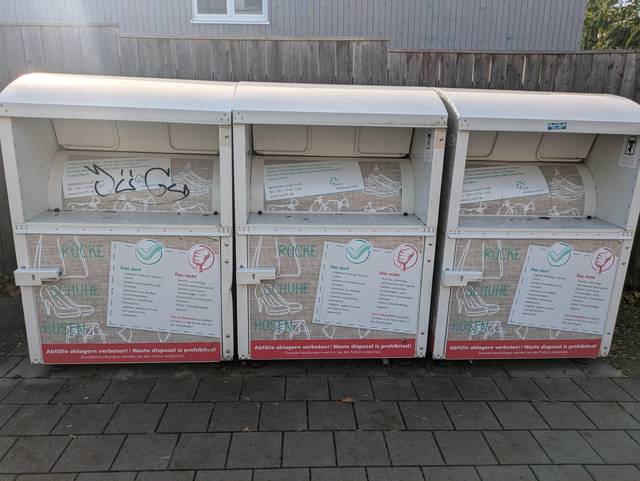
Region: Germany
Coordinates: 49.479, 11.001